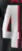
Number: 4